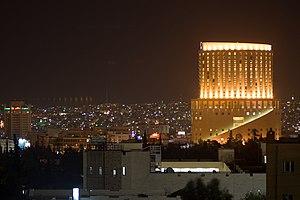
Amman \ʕamːaːn\ est la capitale de la Jordanie depuis 1921.